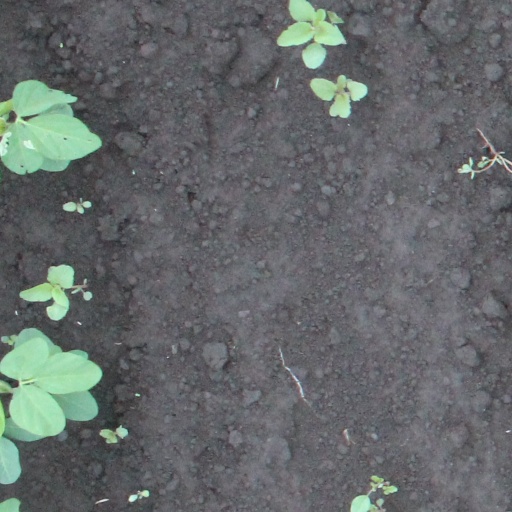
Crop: soybean